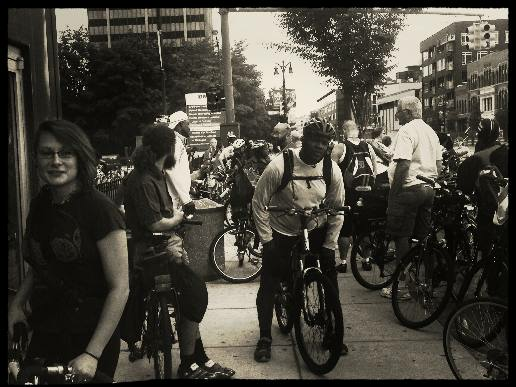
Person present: Yes